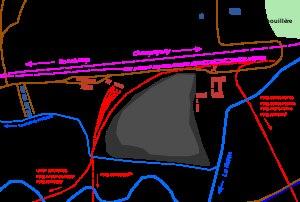
Le puits Saint-Charles est l'un des principaux charbonnages des houillères de Ronchamp. Il est situé à Ronchamp en Haute-Saône, dans l'Est de la France. Ce puits permet d'exploiter d'importantes couches de charbon au cours de la seconde moitié du XIXᵉ siècle, et contribue ainsi à l'âge d'or de la compagnie.
Le réseau ferré des houillères de Ronchamp est un ancien réseau industriel de voies ferrées desservant les houillères de Ronchamp. Il est situé dans le département français de la Haute-Saône et la région de Bourgogne-Franche-Comté. La liaison entre le réseau ferré local des mines et la ligne de Paris-Est à Mulhouse-Ville s'effectue à proximité de la gare de Ronchamp via une gare spécifique raccordée à la ligne principale.
Les ateliers centraux et bureaux des houillères de Ronchamp sont le centre névralgique de la gestion des houillères de Ronchamp du milieu du XIXᵉ siècle jusqu'à la fermeture en 1958. Le site est reconverti en usine de sous-traitance en construction automobile avant d'être désaffecté en 2008. Au début du XXIᵉ siècle, les lieux servent aux expositions et aux jeux de tirs.